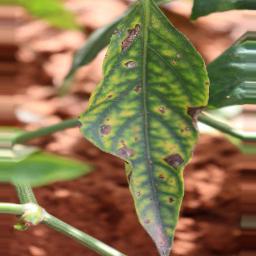
Label: cercospora